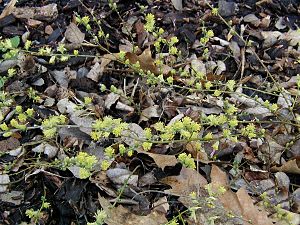
Krybende pil
Krybende Pil (Salix repens) Foto: Sten Porse.
Vækstform og rakler hos Krybende Pil (Salix repens). Français&#160;: Habitat et chatons de 'Salix repens', le saule rampant. Removed watermark read: Sten Porse 29.4.2003
Krybende pil er en op til 2 meter høj busk, der vokser på fugtig bund i f.eks. klitlavninger og skovkanter. Raklerne – især de hanlige – er vigtige fødekilder for bier og andre insekter i det tidlige forår. Gråris er en underart, der er opret og tæt håret på begge bladsider og som er almindelig langs den jyske vestkyst.